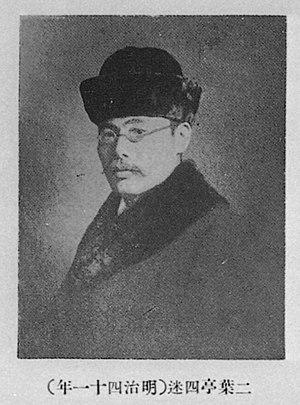
Futabatei Shimei est un écrivain, traducteur, et critique littéraire japonais.